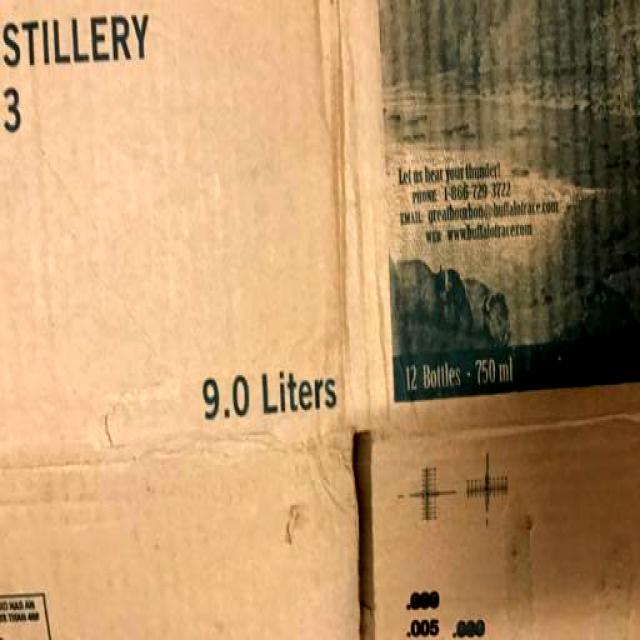
Label: Cardboard